Fenian raids

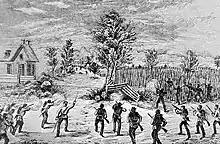
In 1870, a Fenian raid at Eccles Hill was repulsed by the Canadian Militia.

After the battle, the Canadians retreated to Port Colborne, at the Lake Erie end of the Welland Canal. The Fenians rested briefly at Ridgeway, before returning to Fort Erie. Another encounter, the Battle of Fort Erie, followed that saw several Canadians severely wounded and the surrender of a large group of local Canadian Militia who had moved into the Fenian rear. After considering the inability of reinforcements to cross the river and the approach of large numbers of Canadian Militia and British soldiers, the remaining Fenians released the Canadian prisoners and returned to Buffalo early in the morning of June 3. They were intercepted by the gunboat "Michigan" and surrendered to the United States Navy.